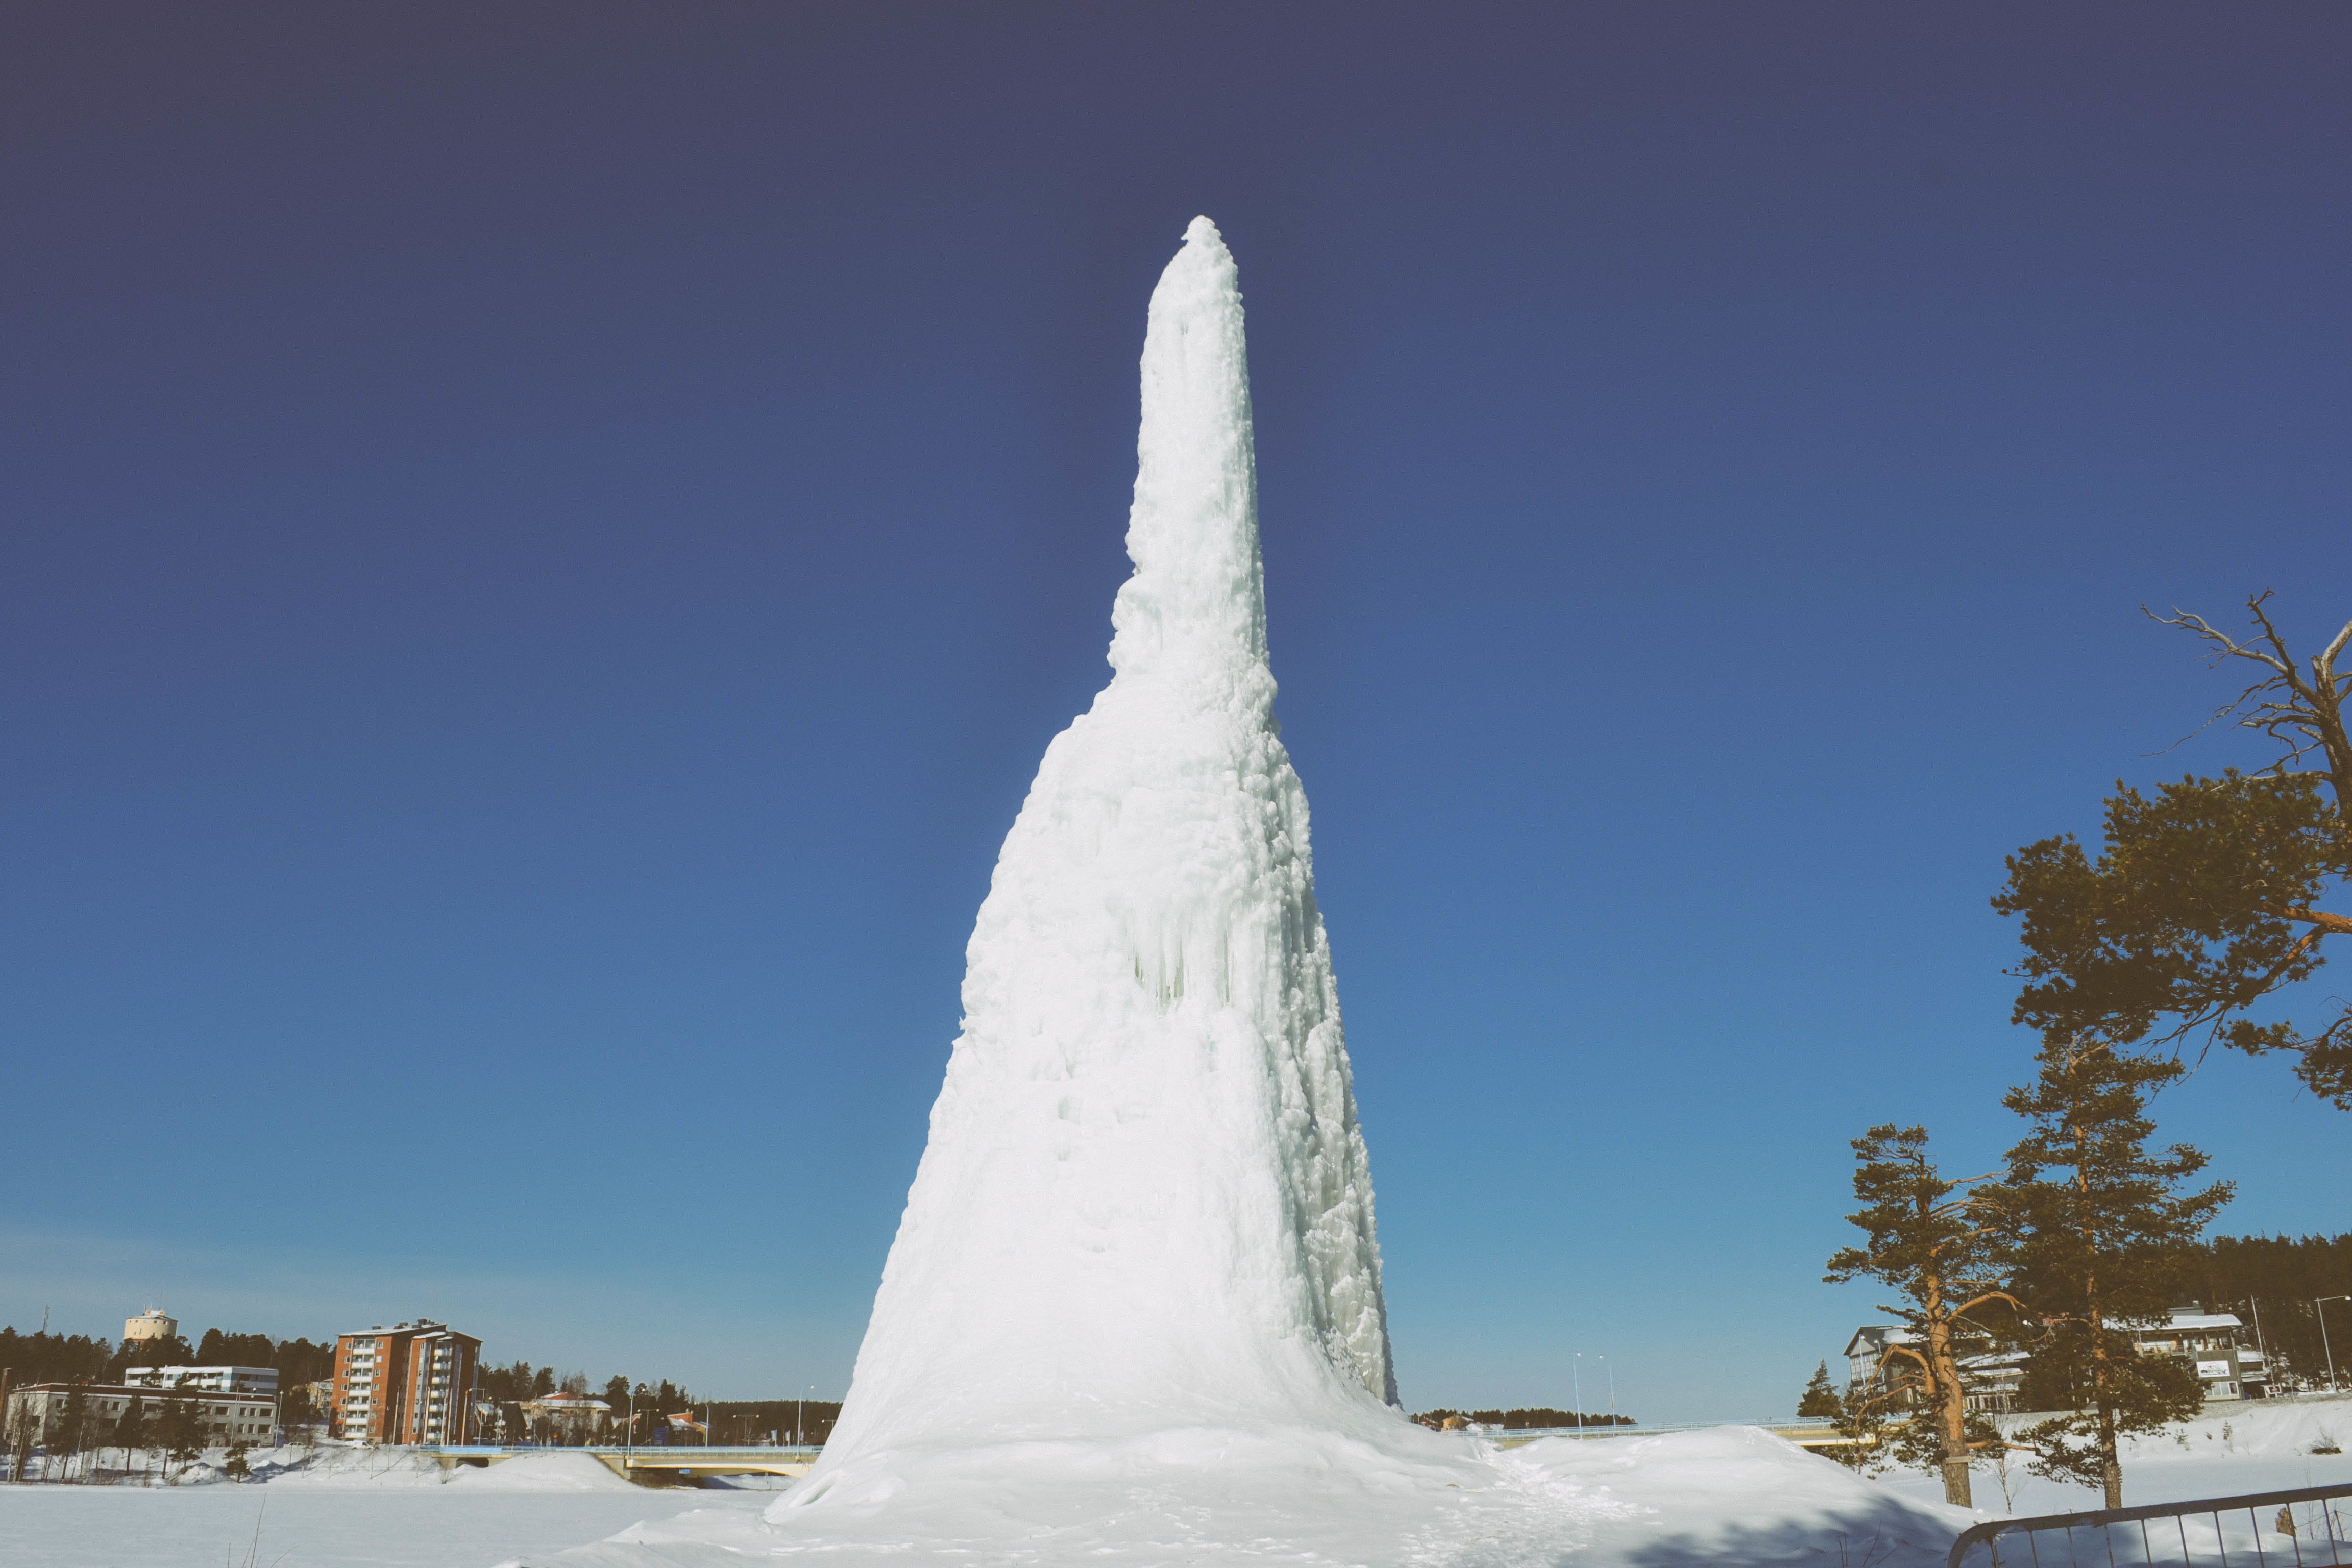
snow, winter, monument, ice, weather, season, freezing